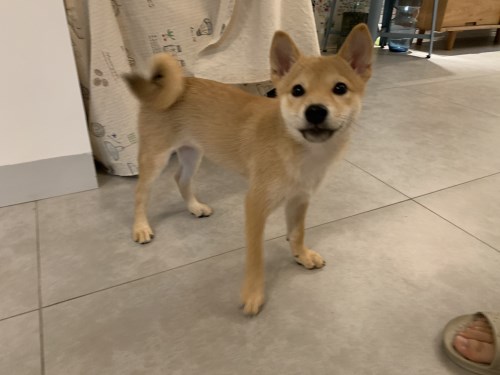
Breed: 1043-n000001-Shiba_Dog